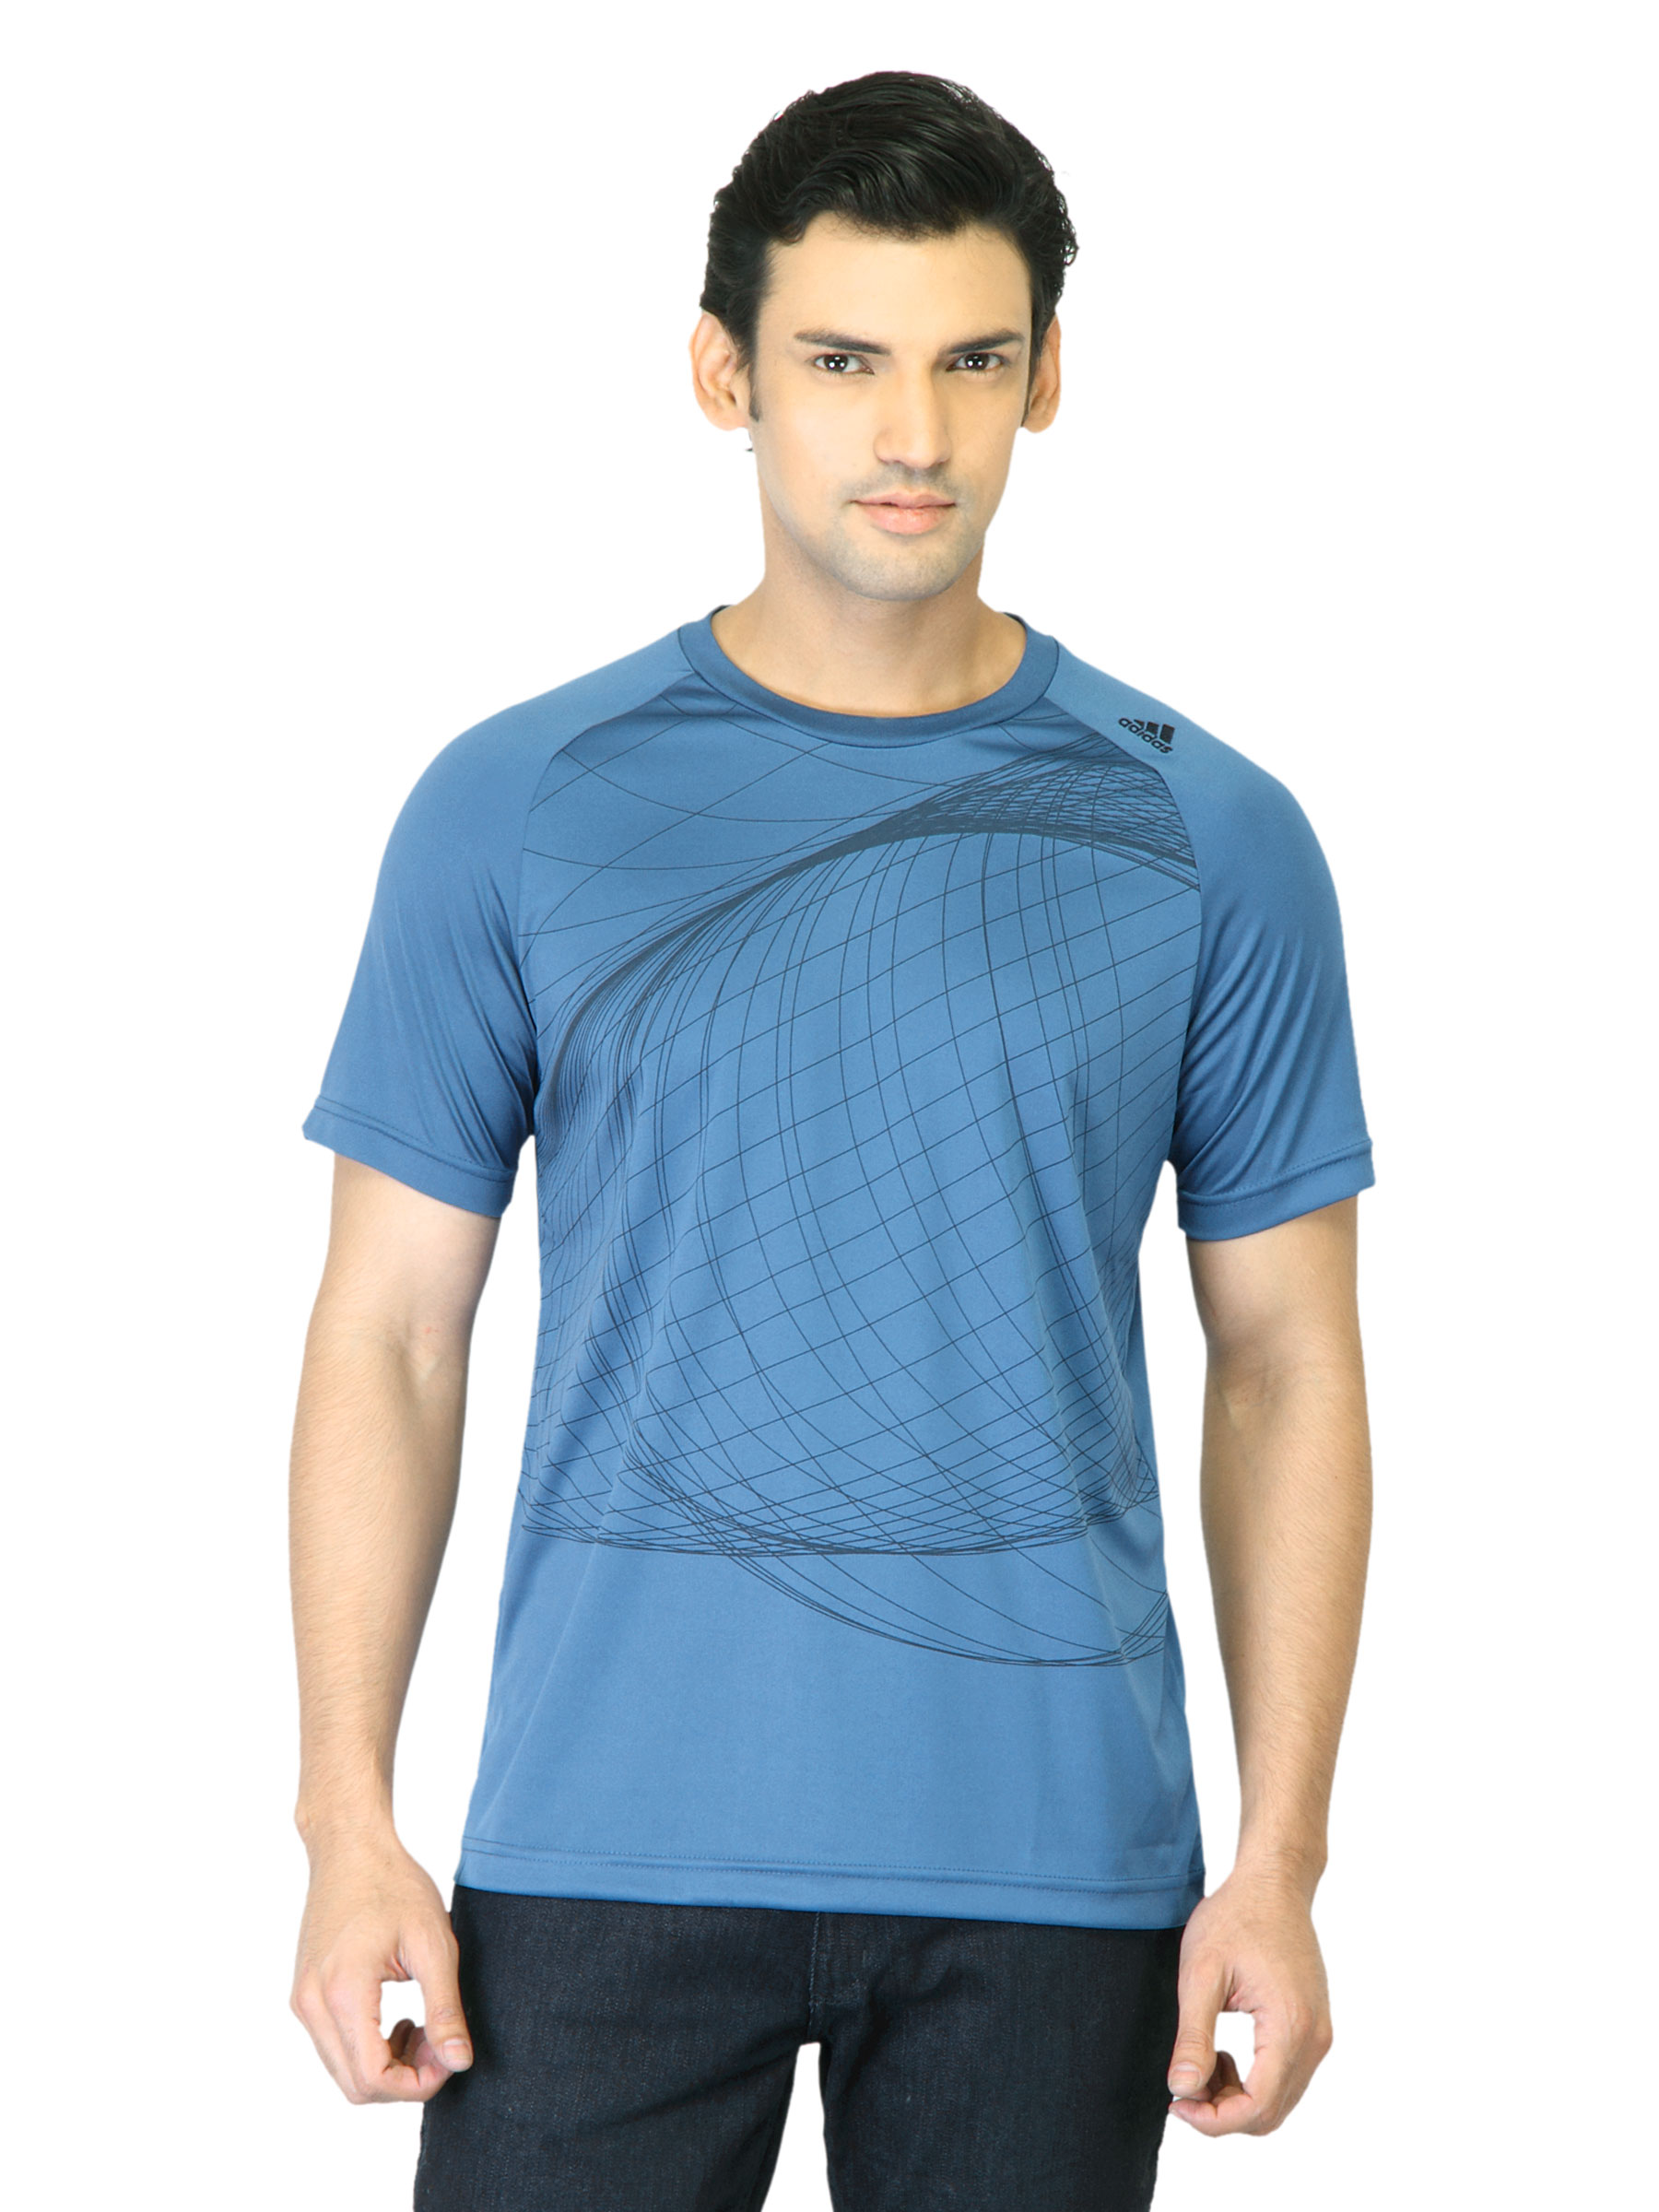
ADIDAS Men Blue Printed T-shirt
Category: Apparel / Topwear / Tshirts
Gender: Men
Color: Blue
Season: Fall 2011
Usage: Casual